Huawei

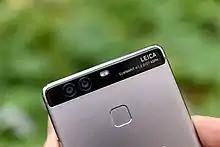
Huawei P9 was the first smartphone to be co-engineered with a Leica camera.

By 2018, Huawei had sold 200 million smartphones. In 2019, Huawei reported revenue of US$122 billion. By the second quarter of 2020, Huawei had become the world's top smartphone seller, overtaking Samsung for the first time. In 2021, Huawei was ranked the second-largest R&D investor in the world by the EU Joint Research Centre (JRC) in its EU Industrial R&D Investment Scoreboard and ranked fifth in the world in US patents according to a report by Fairview Research's IFI Claims Patent Services.